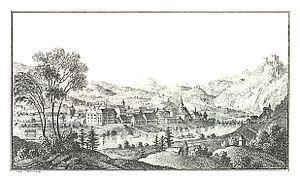
Celje, avec ses 37 800 habitants en 2002, est la troisième ville de Slovénie. Située au centre-est du pays, elle est la capitale de la région de la Basse-Styrie. Elle est traversée par la rivière Savinja.